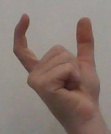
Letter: nun